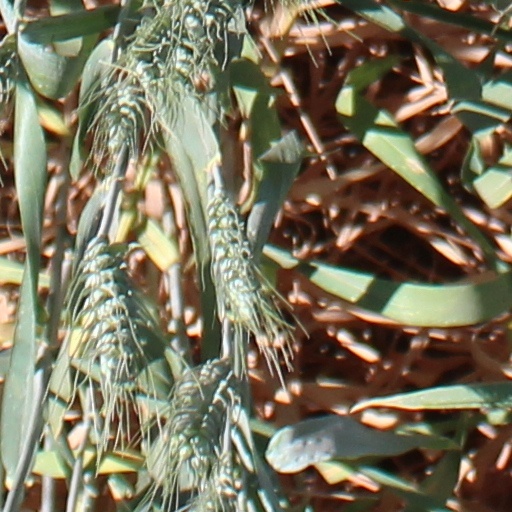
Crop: wheat